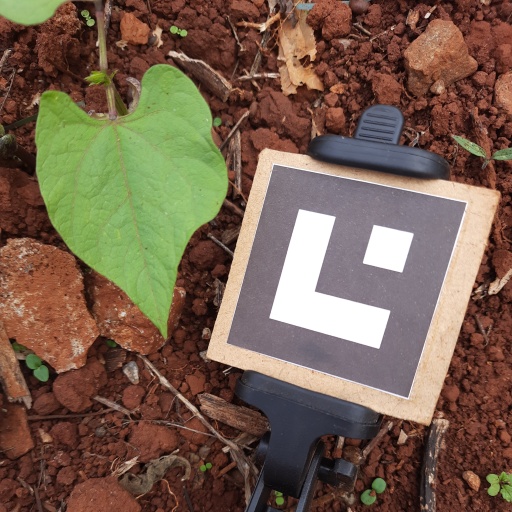
Observations: wavy surface, no eating holes, under shade